Mesa Verde National Park

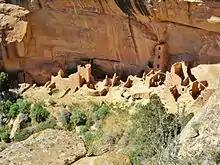
Square Tower House

By 500 AD, atlatls were being supplanted by the bow and arrow and baskets by pottery, marking the end of the Basketmaker II Era and the beginning of the Basketmaker III Era. Ceramic vessels were a major improvement over pitch-lined baskets, gourds, and animal hide containers, which had been the primary water storage containers in the region. Pottery also protected seeds against mold, insects, and rodents. By 600, Ancestral Pueblo People were using clay pots to cook soups and stews. Year-round settlements first appear around this time. The population of the San Juan Basin increased markedly after 575, when there were very few Basketmaker III sites in Mesa Verde; by the early 7th century, there were many such sites in the mesa. For the next 150 years, villages typically consisted of small groups of one to three residences. The population of Mesa Verde was approximately 1,000 to 1,500 people.